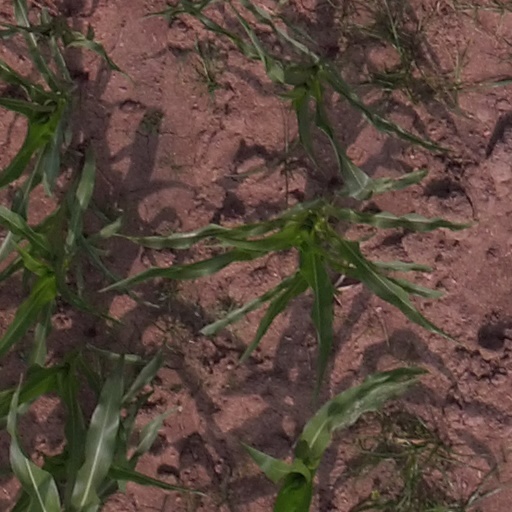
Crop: maize; corn